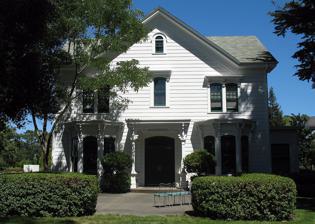
Building: James H. and Frances E. Laughlin House
Country: United States of America
Year built: 1876
United States historic place James H. and Frances E. Laughlin House U.S. National Register of Historic Places Location Southeast of Windsor, California on Lone Redwood Rd. Coordinates 38°30′46″N 122°47′02″W / 38.51278°N 122.78389°W / 38.51278; -122.78389 Area 8.5 acres (3.4 ha) Built c.1876 Built by J.T. Ludwig Architectural style Greek Revival , Italianate NRHP reference No. 79000563 Added to NRHP April 26, 1979 The James H. and Frances E. Laughlin House , in Sonoma County, California , near Windsor , was built around 1876. It has also been known as Shady Farm .  The listing includes four contributing buildings and a contributing structure .  It was listed on the National Register of Historic Places in 1979. It was designed and built by builder J.T. Ludwig, who had his own lumberyard and manufactured his own bricks. It includes Greek Revival and Italianate elements. See also Windsor historical landmarks References